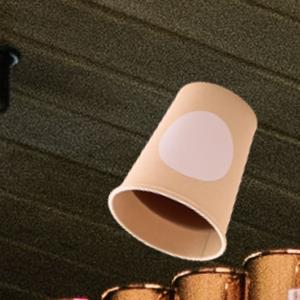
Label: cups